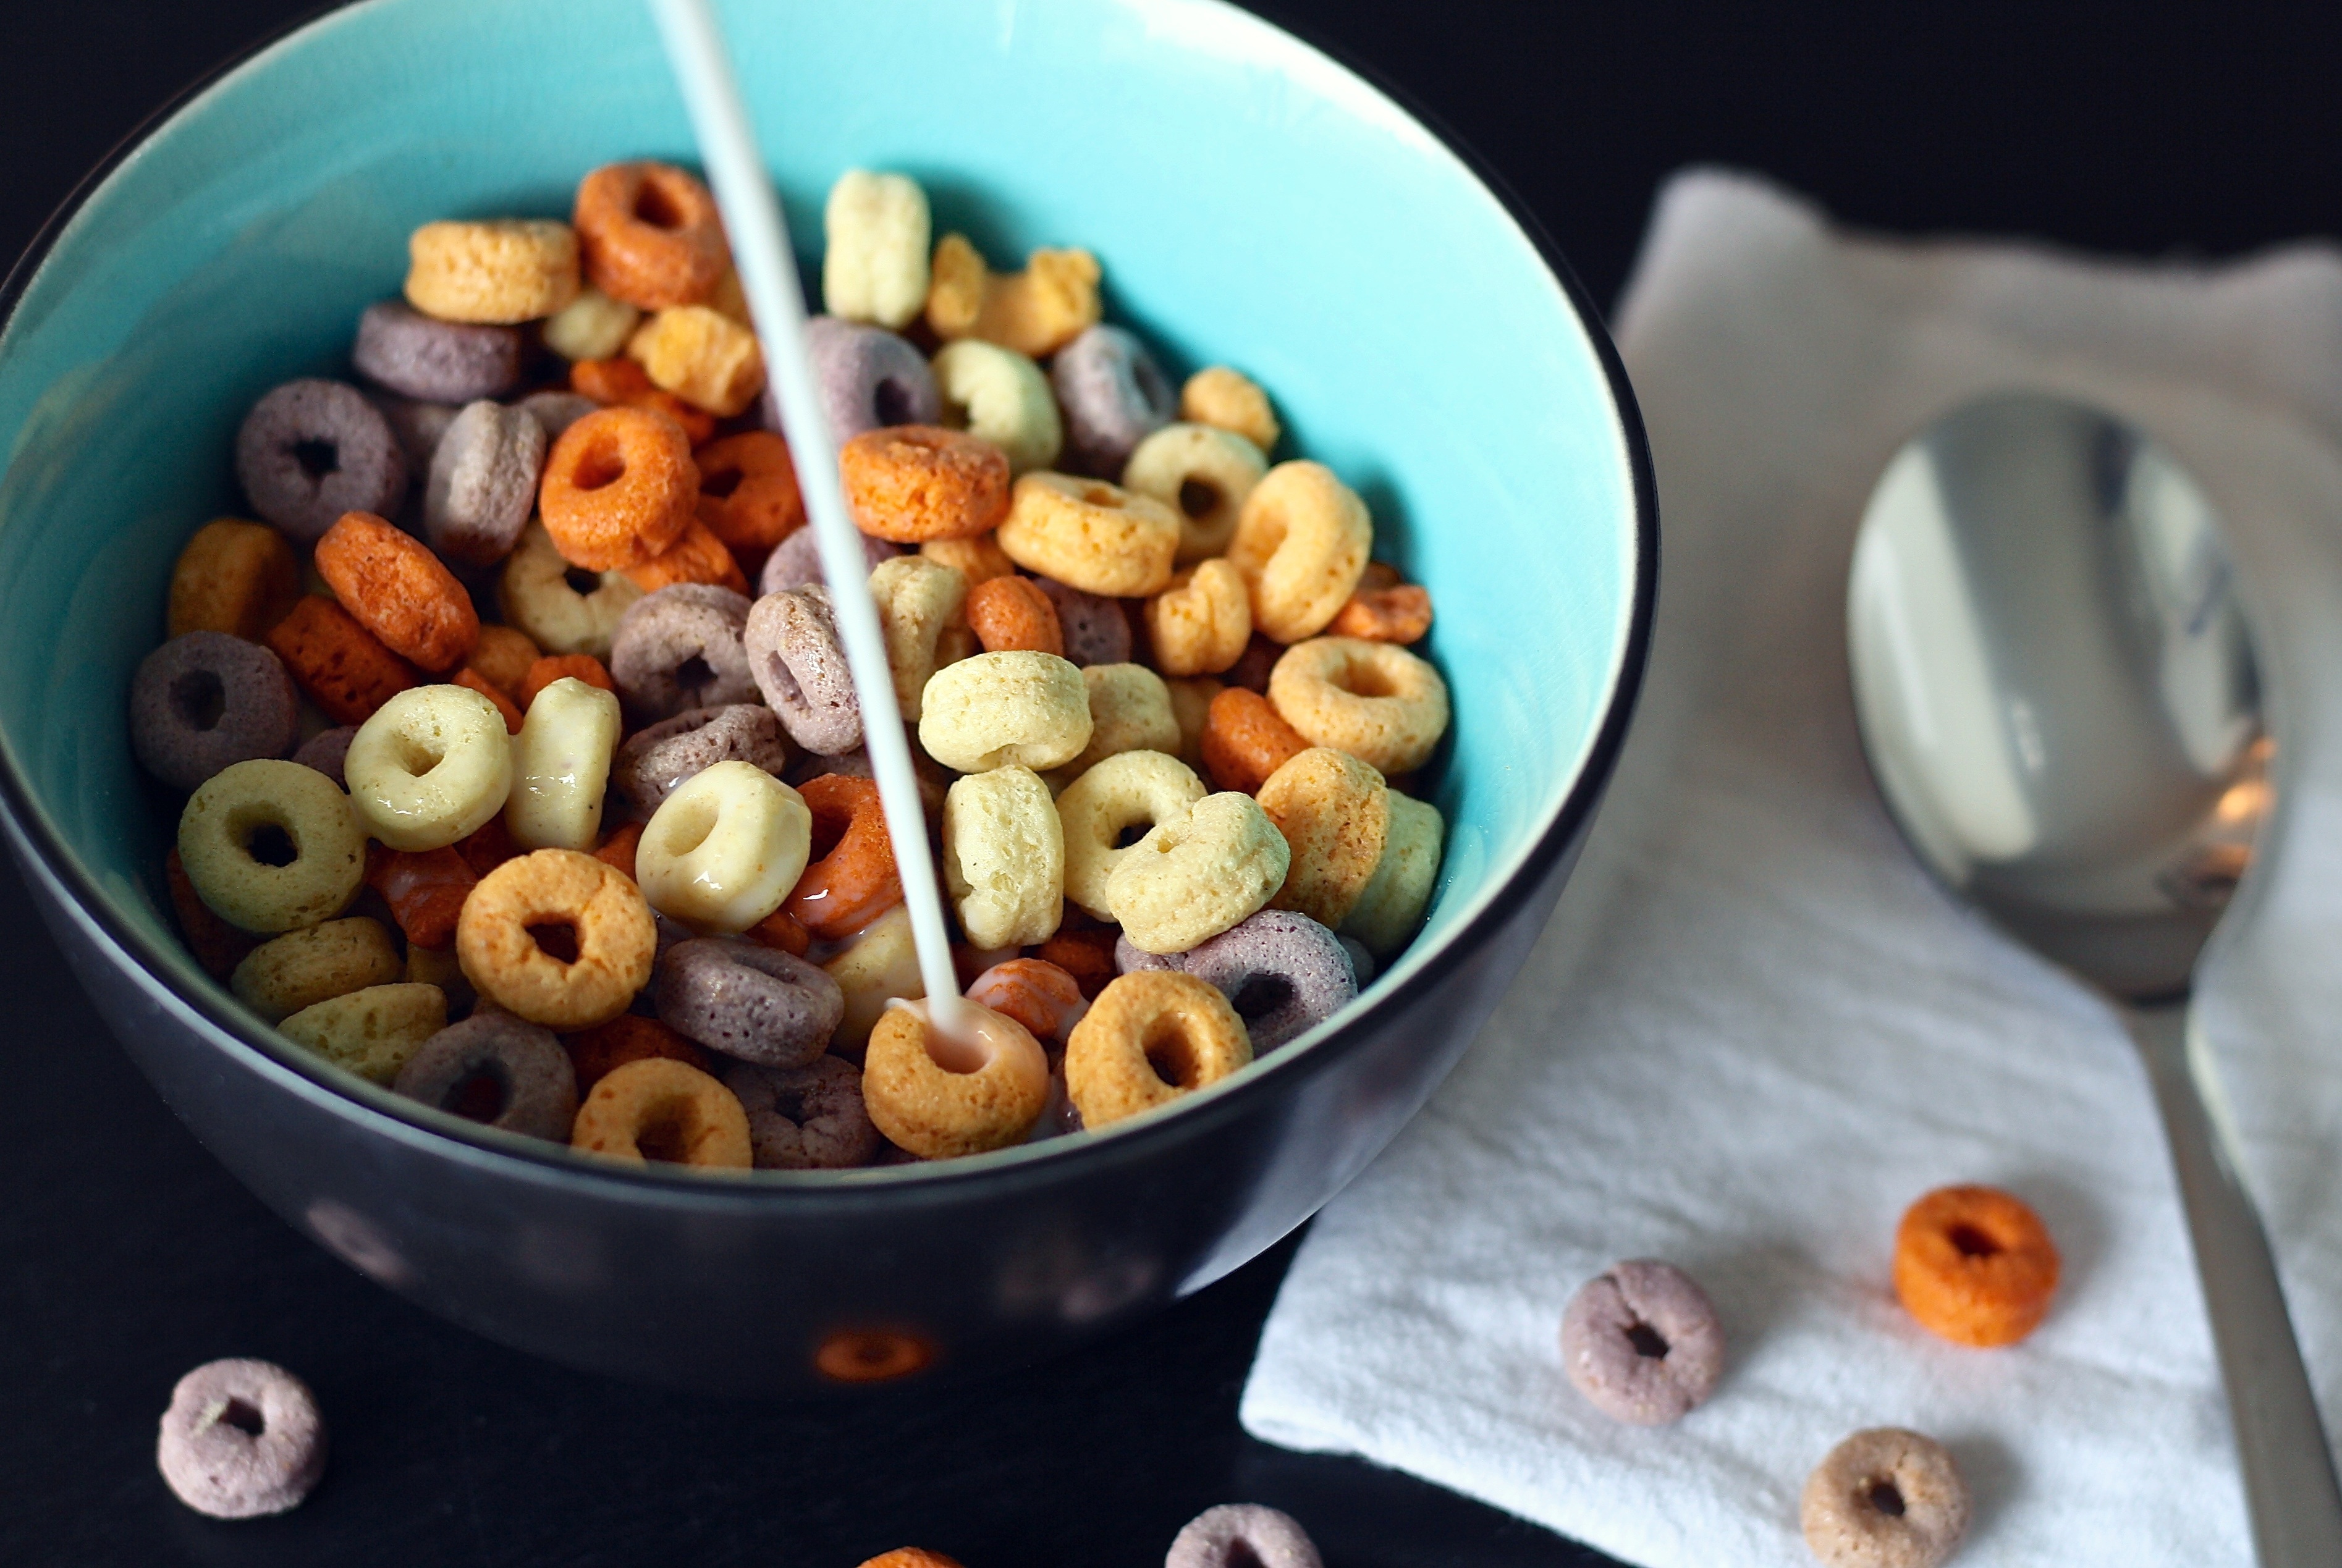
table, morning, kid, home, bowl, dish, meal, food, produce, vegetable, kitchen, child, colorful, breakfast, milk, healthy, cuisine, spoon, childhood, cereal, eating, children, happy, nutrition, flowering plant, cheerios, land plant, snack food